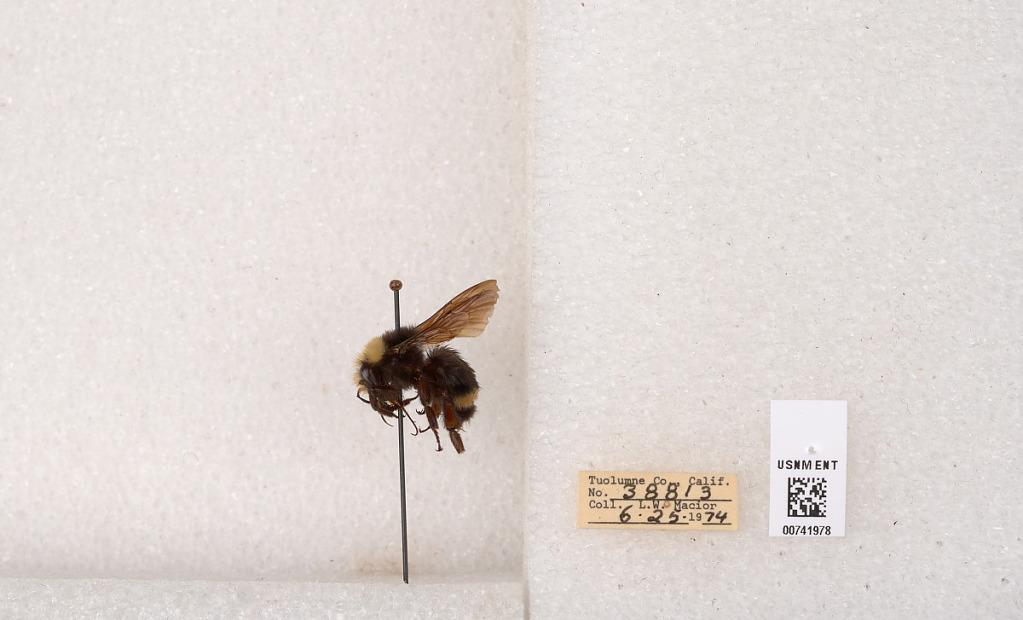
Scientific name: Bombus (Pyrobombus) vosnesenskii Radoszkowski
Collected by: L. Macior
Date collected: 1974-6-25
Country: United States
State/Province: California
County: Tuolumne
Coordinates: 37.9712, -120.228